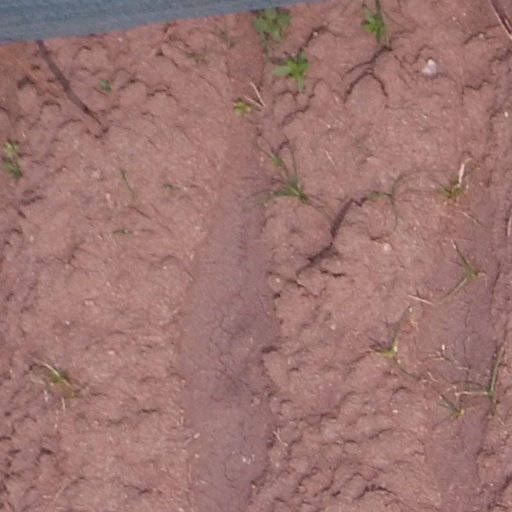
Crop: maize; corn